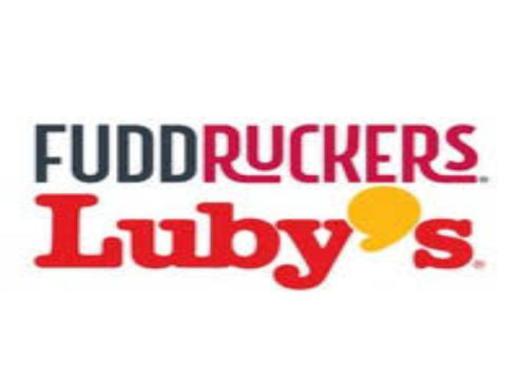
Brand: luby's
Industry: Food